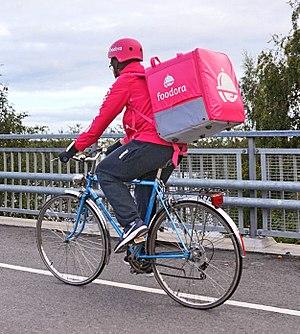
Foodora est un service de livraison de repas à domicile fondée en 2014, à Munich, en Allemagne. Il est délocalisé à Berlin depuis 2015. La marque appartient, en Europe, à la société néerlandaise Takeaway.